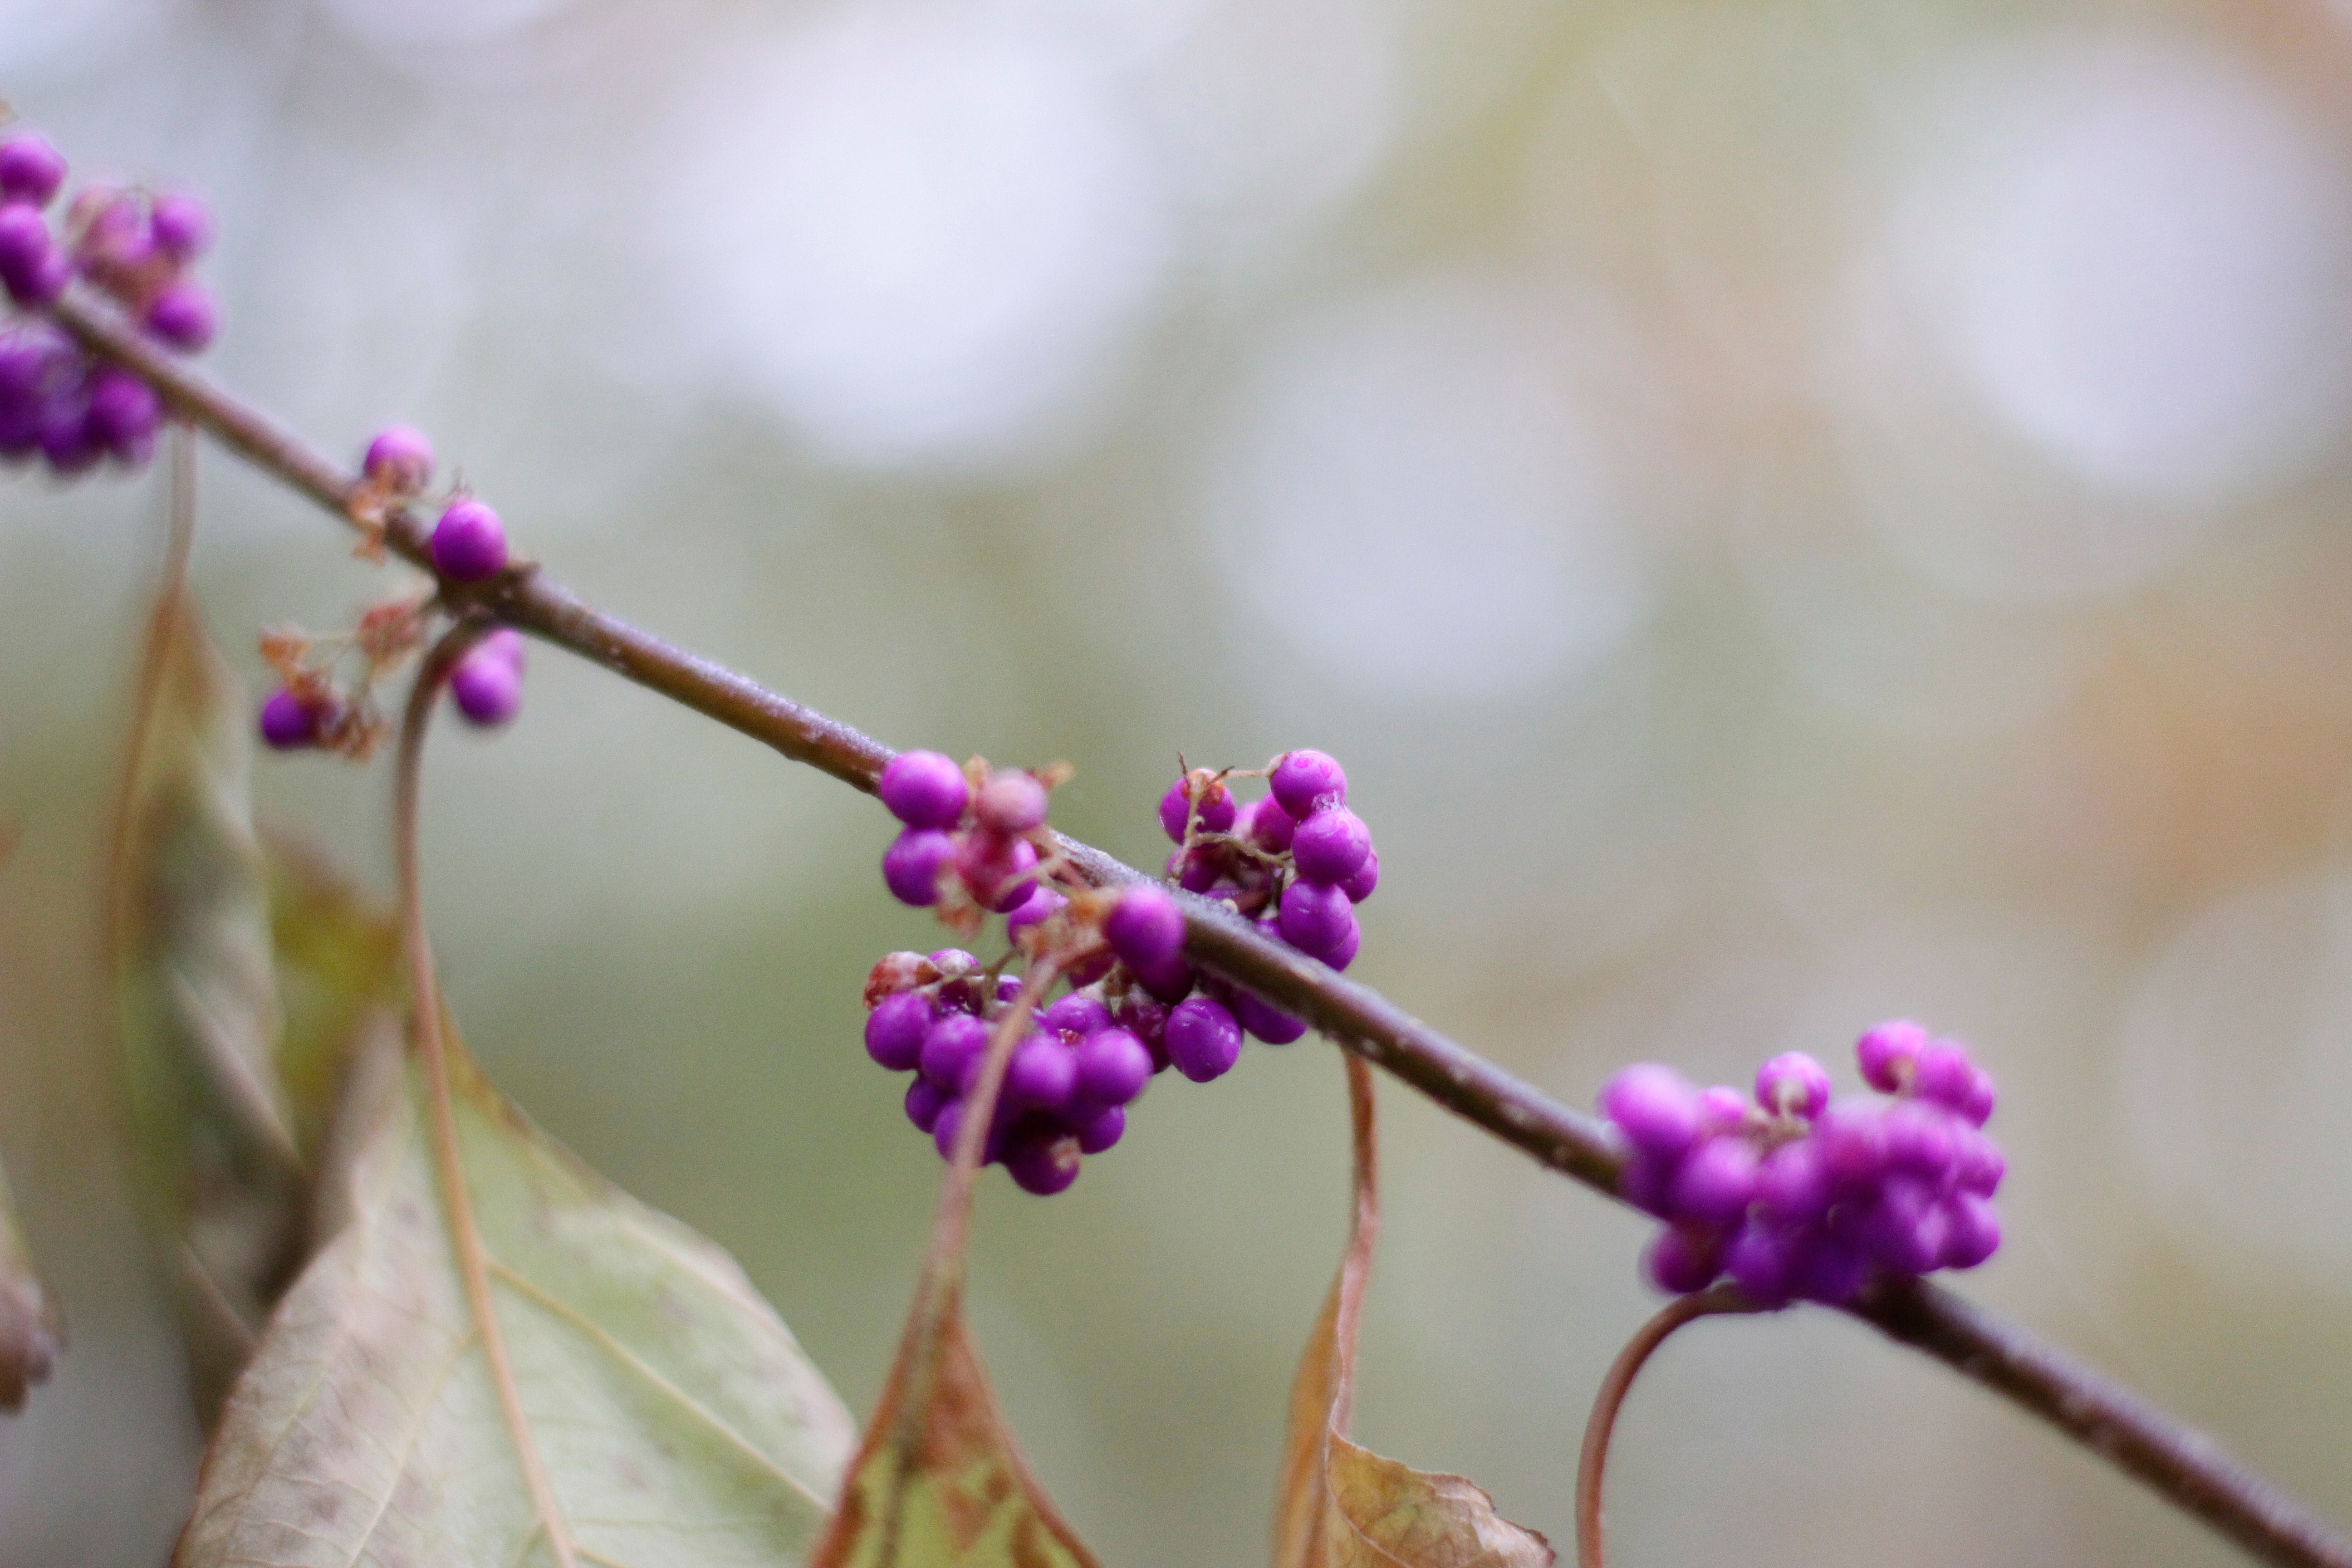
nature, branch, blossom, plant, photography, leaf, flower, petal, spring, produce, botany, pink, flora, cherry blossom, twig, close up, shrub, macro photography, plant stem